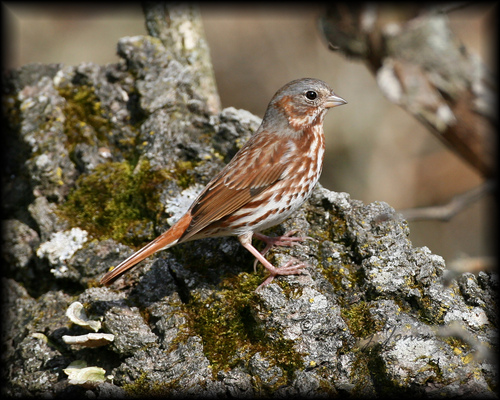
this bird has a brown and white spotted breast and belly, and white feet.
this bird is brown and white in color with a small sharp beak and grey eye rings.
a small, light brown bird with a white spotted belly, gray crown and short gray bill.
the birds has a brown overall body color except it's belly which is mostly in white color.
this bird is brown and white in color with a sharp beak, and brown eye rings.
this bird is brown with white and has a very short beak.
this bird has wings that are brown and has a white bill
this bird has wings that are brown and has a white belly
this particular bird has a belly that is white with brown spotsa small bird with a brown and white body and a silver beak.
Species: Fox Sparrow